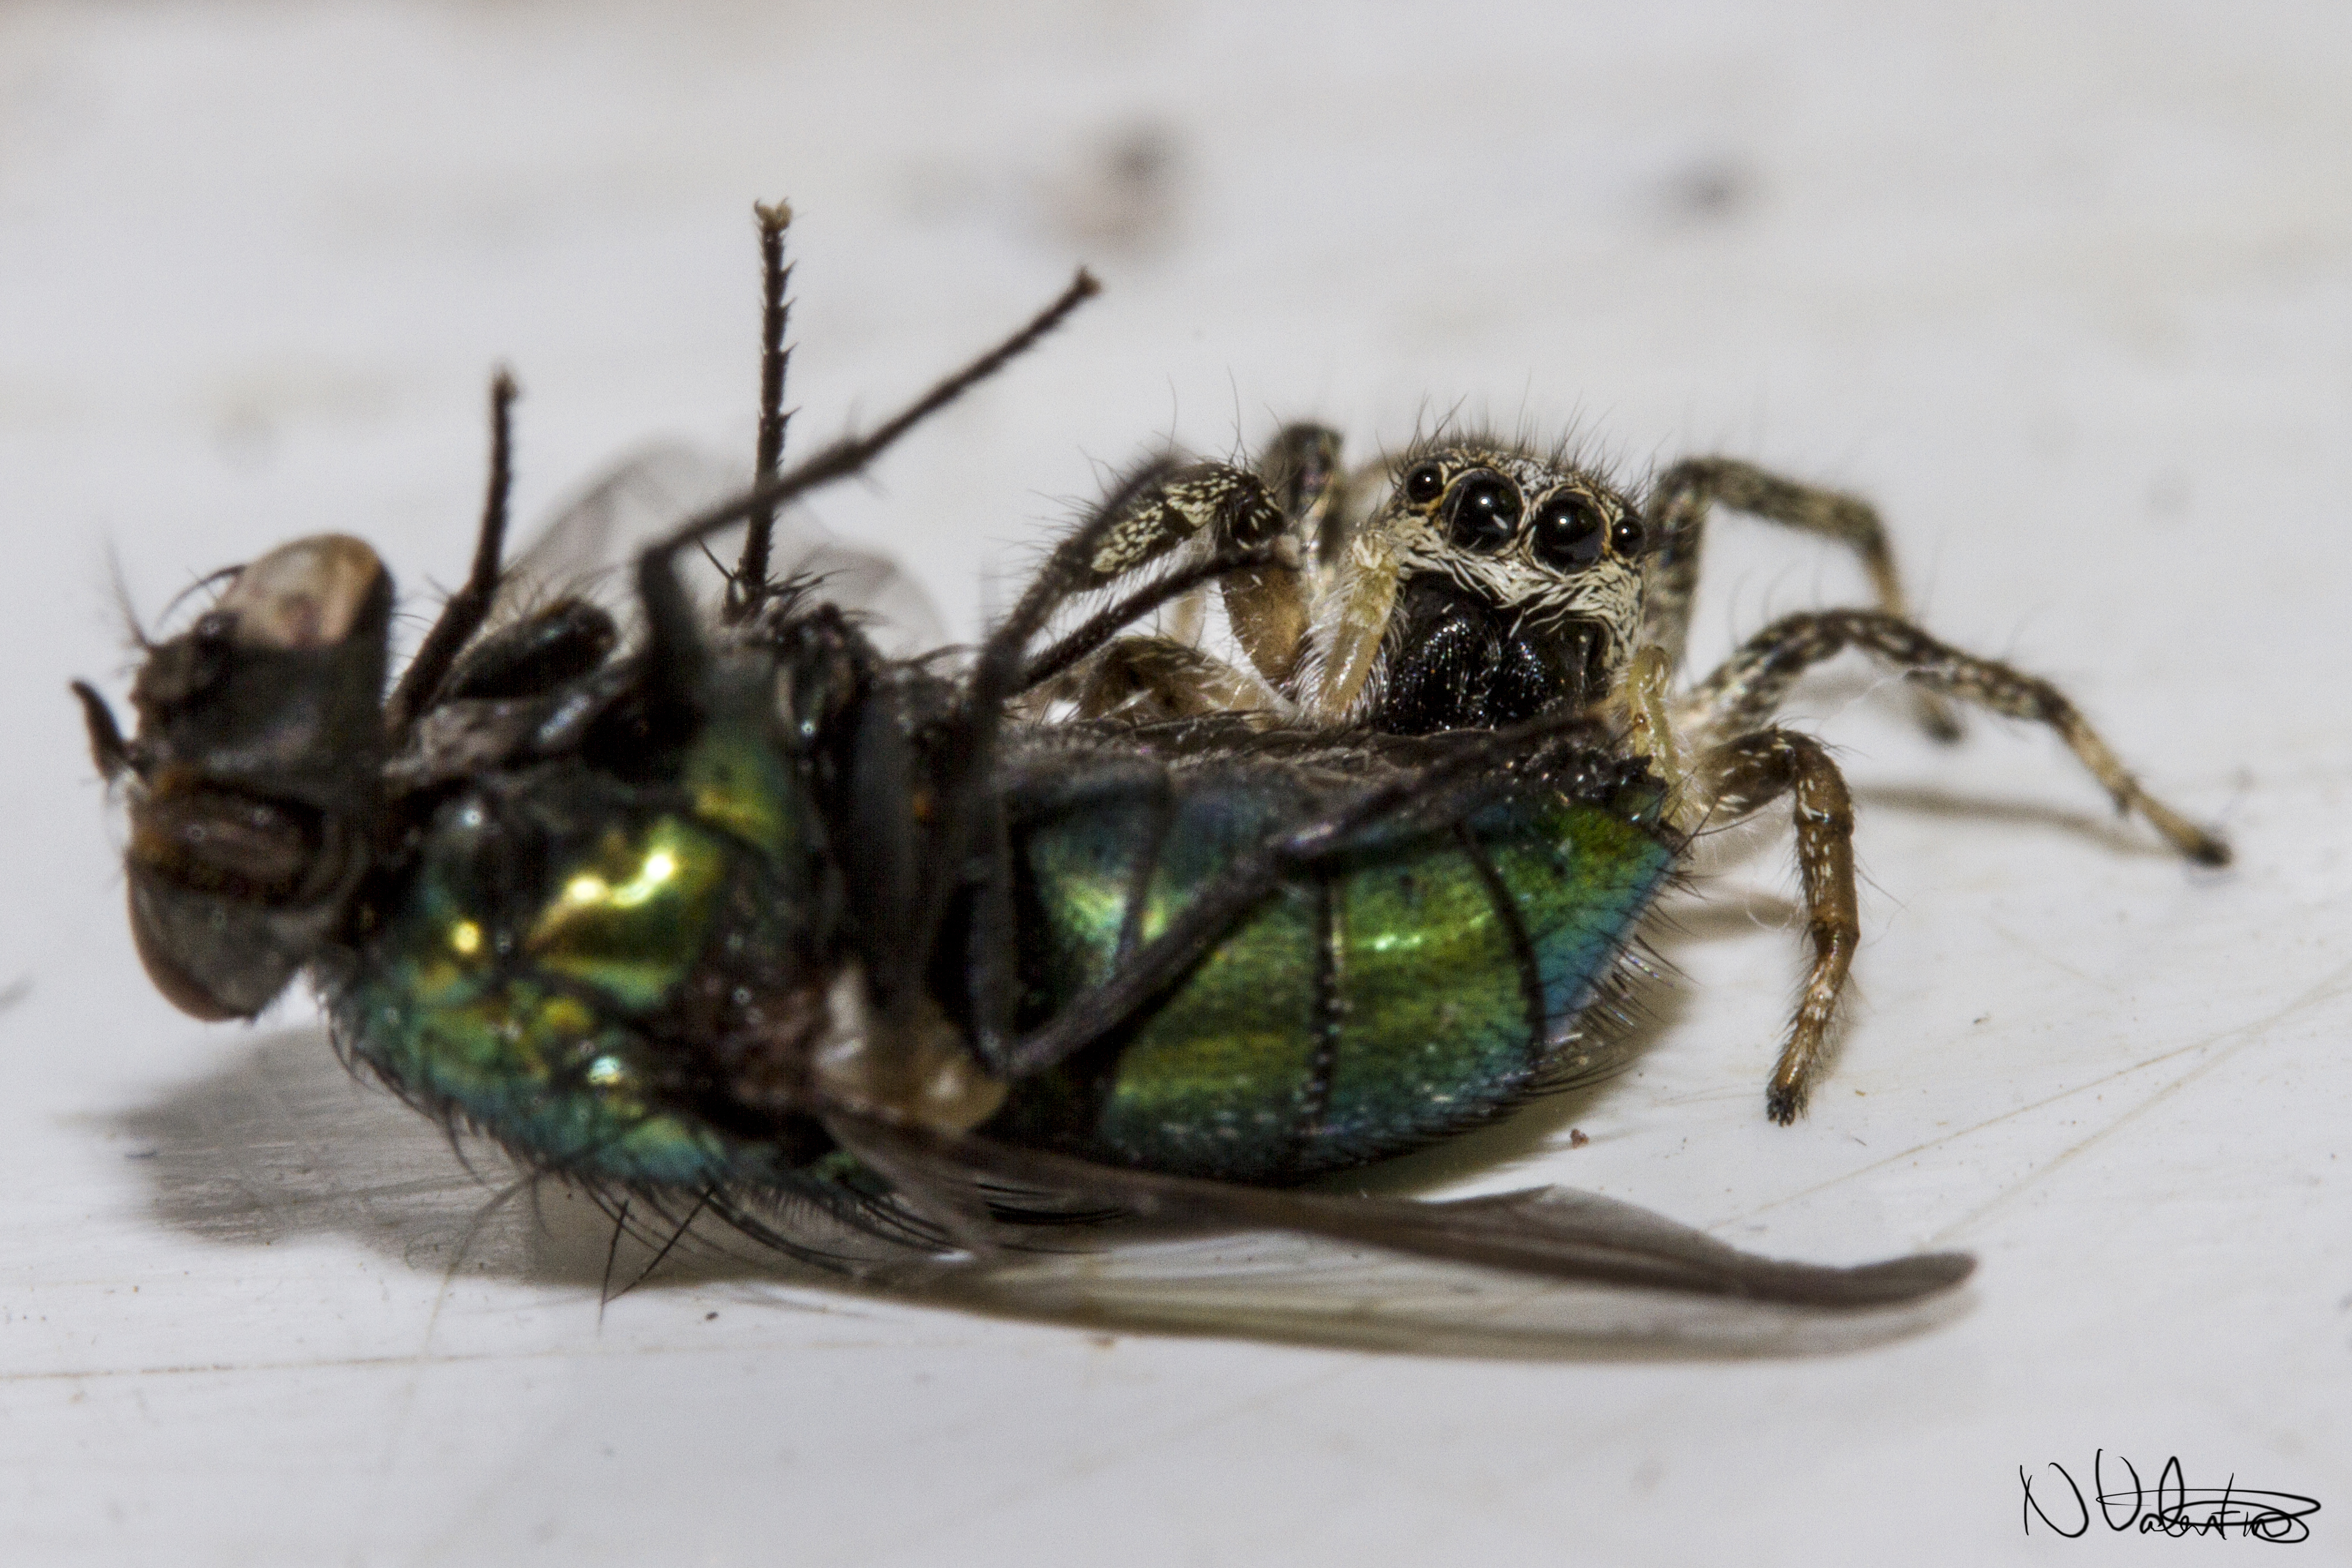
insect, macro, canon, fauna, invertebrate, uk, 7d, wasp, jumpingspider, greenbottle, peterborough, zebraspider, macro photography, arthropod, membrane winged insect